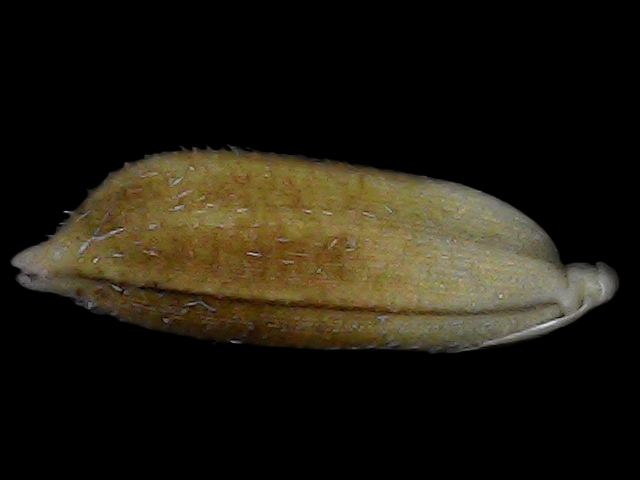
Rice variety: Bd91